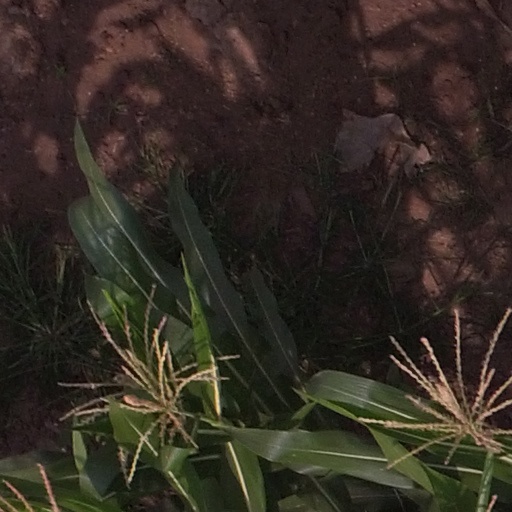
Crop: maize; corn